T.K.O. (film)

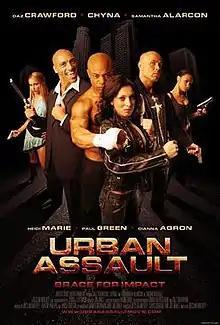
Theatrical release Poster

T.K.O. (also known as Urban Assault and Las reglas de la calle) is a 2007 American action thriller film directed by Declan Mulvey and starring Dianna Agron, Samantha Alarcon, Daz Crawford, Paul Green, Heidi Marie Wanser and Christian Boeving.